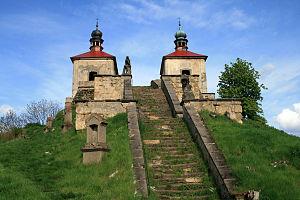
Úštěk est une ville du district de Litoměřice, dans la région d'Ústí nad Labem, en Tchéquie. Sa population s'élevait à 2 893 habitants en 2018.